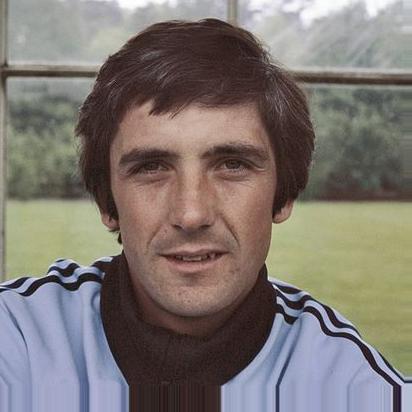
Age: 24